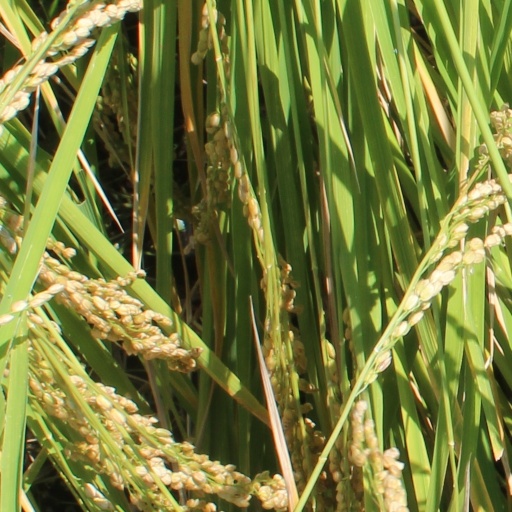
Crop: rice